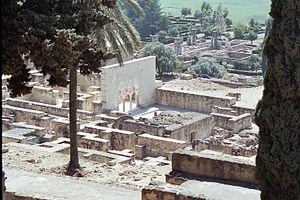
La Reconquista est le nom donné à la période du Moyen Âge durant laquelle s'est produite la reconquête, par les royaumes chrétiens, des territoires de la péninsule Ibérique et des îles Baléares occupés par les musulmans. Il est communément admis que la Reconquista commence lors de la première moitié du VIIIᵉ siècle ; néanmoins, l'année exacte de son début reste sujette à débat. La victoire asturienne lors de la bataille de Covadonga en 722 est une des dates admises comme le point de départ de la reconquête. Elle s'achève le 2 janvier 1492 dans l'actuelle Espagne, lorsque les « Rois catholiques » prennent le dernier bastion musulman à Grenade.
Madinat al-Zahra est le vestige d’une vaste ville palatiale créée par le calife des Omeyyades de Cordoue, Abd-ar-Rahman III al-Nasir. Construite à partir de 936 elle est située à huit kilomètres de la périphérie ouest de Cordoue en Espagne dans la région de la Sierra Morena. La ville est alors la capitale d’al-Andalus, car le cœur de l’administration et du gouvernement est situé dans ses murs.
La Convivencia est un concept qui a été utilisé par les historiens de l'Espagne au XXᵉ siècle, mais a été très controversé comme anachronique puis abandonné par la plupart au XXIᵉ siècle, pour évoquer une période de l'histoire médiévale de la péninsule Ibérique pendant laquelle la coexistence entre musulmans, juifs et chrétiens se serait déroulée dans un état de relative paix confessionnelle et de tolérance religieuse, et durant laquelle les échanges culturels étaient nombreux.
La guerre civile en al-Andalus est une période marquée par l'effondrement du califat de Cordoue. La mort d'Al-Mansûr en 1002 marque son début et la constitution des taïfas, vers 1040, clôt cette première période de guerre civile.